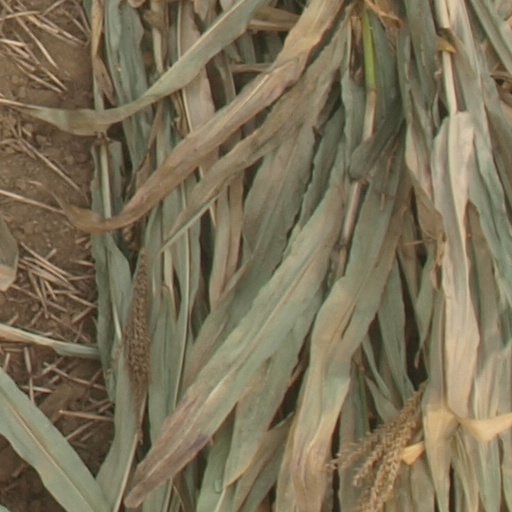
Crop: maize; corn